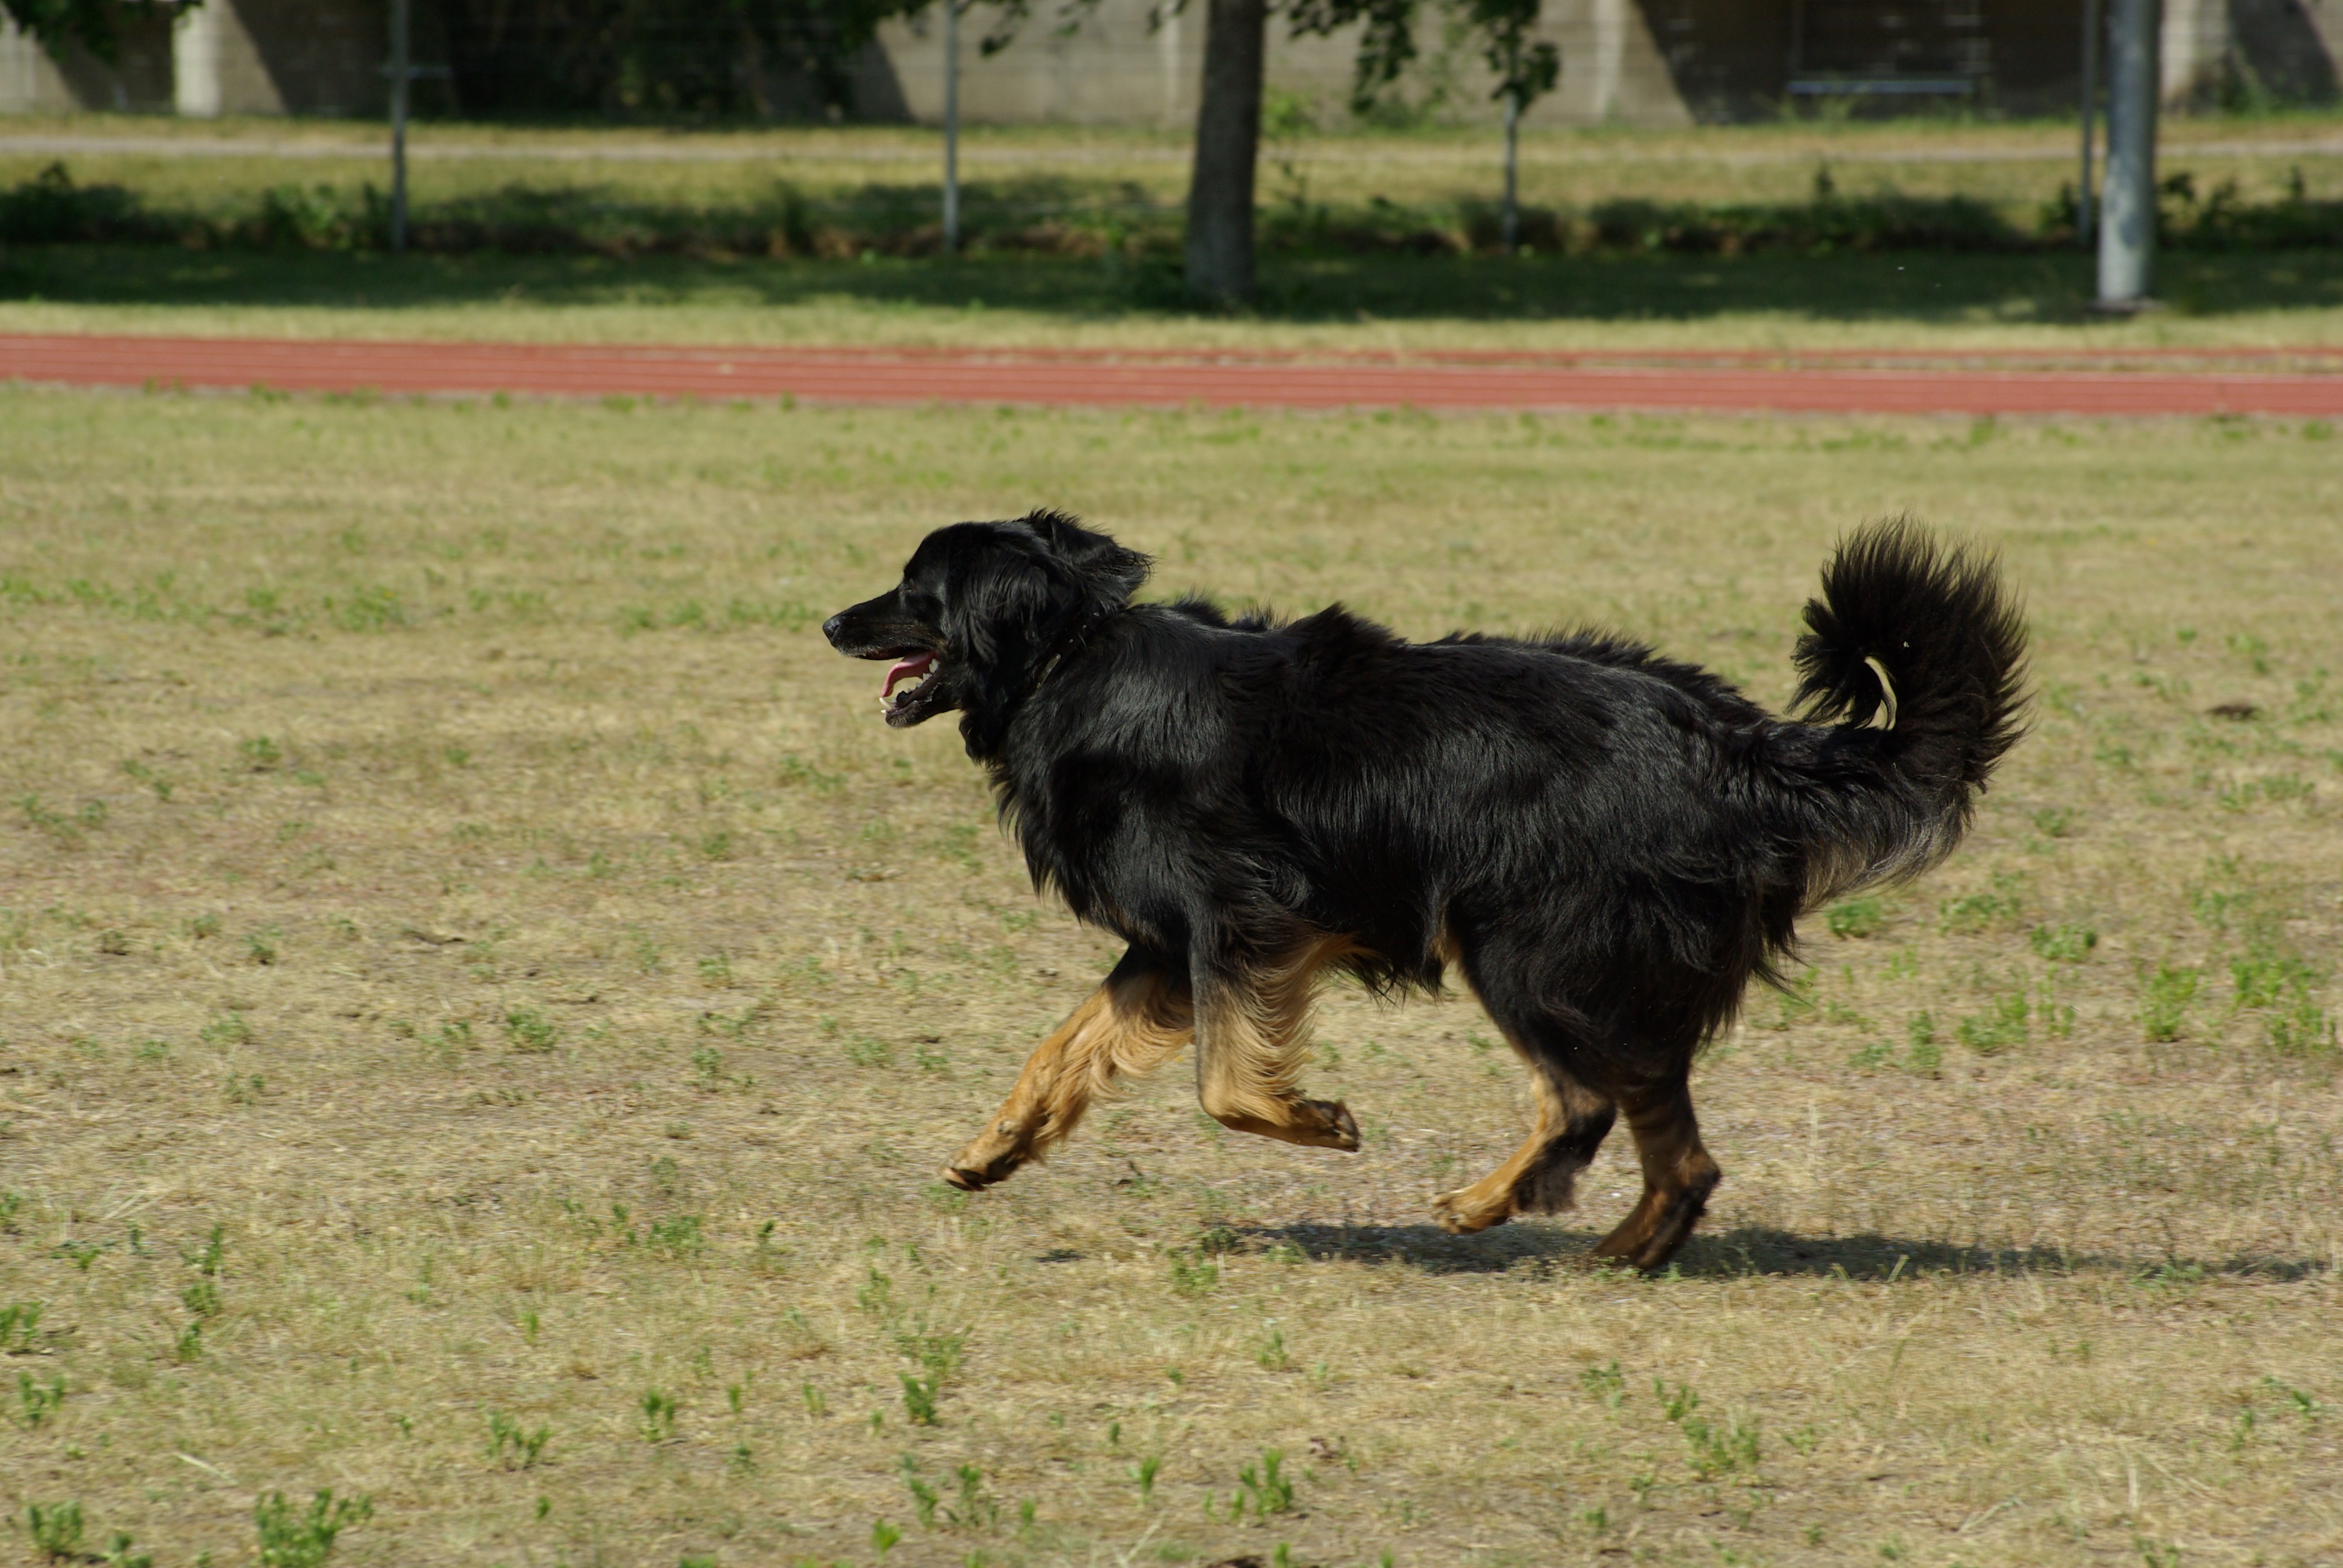
running, dog, animal, mammal, competition, vertebrate, dog breed, obedience, hovawart, dog like mammal